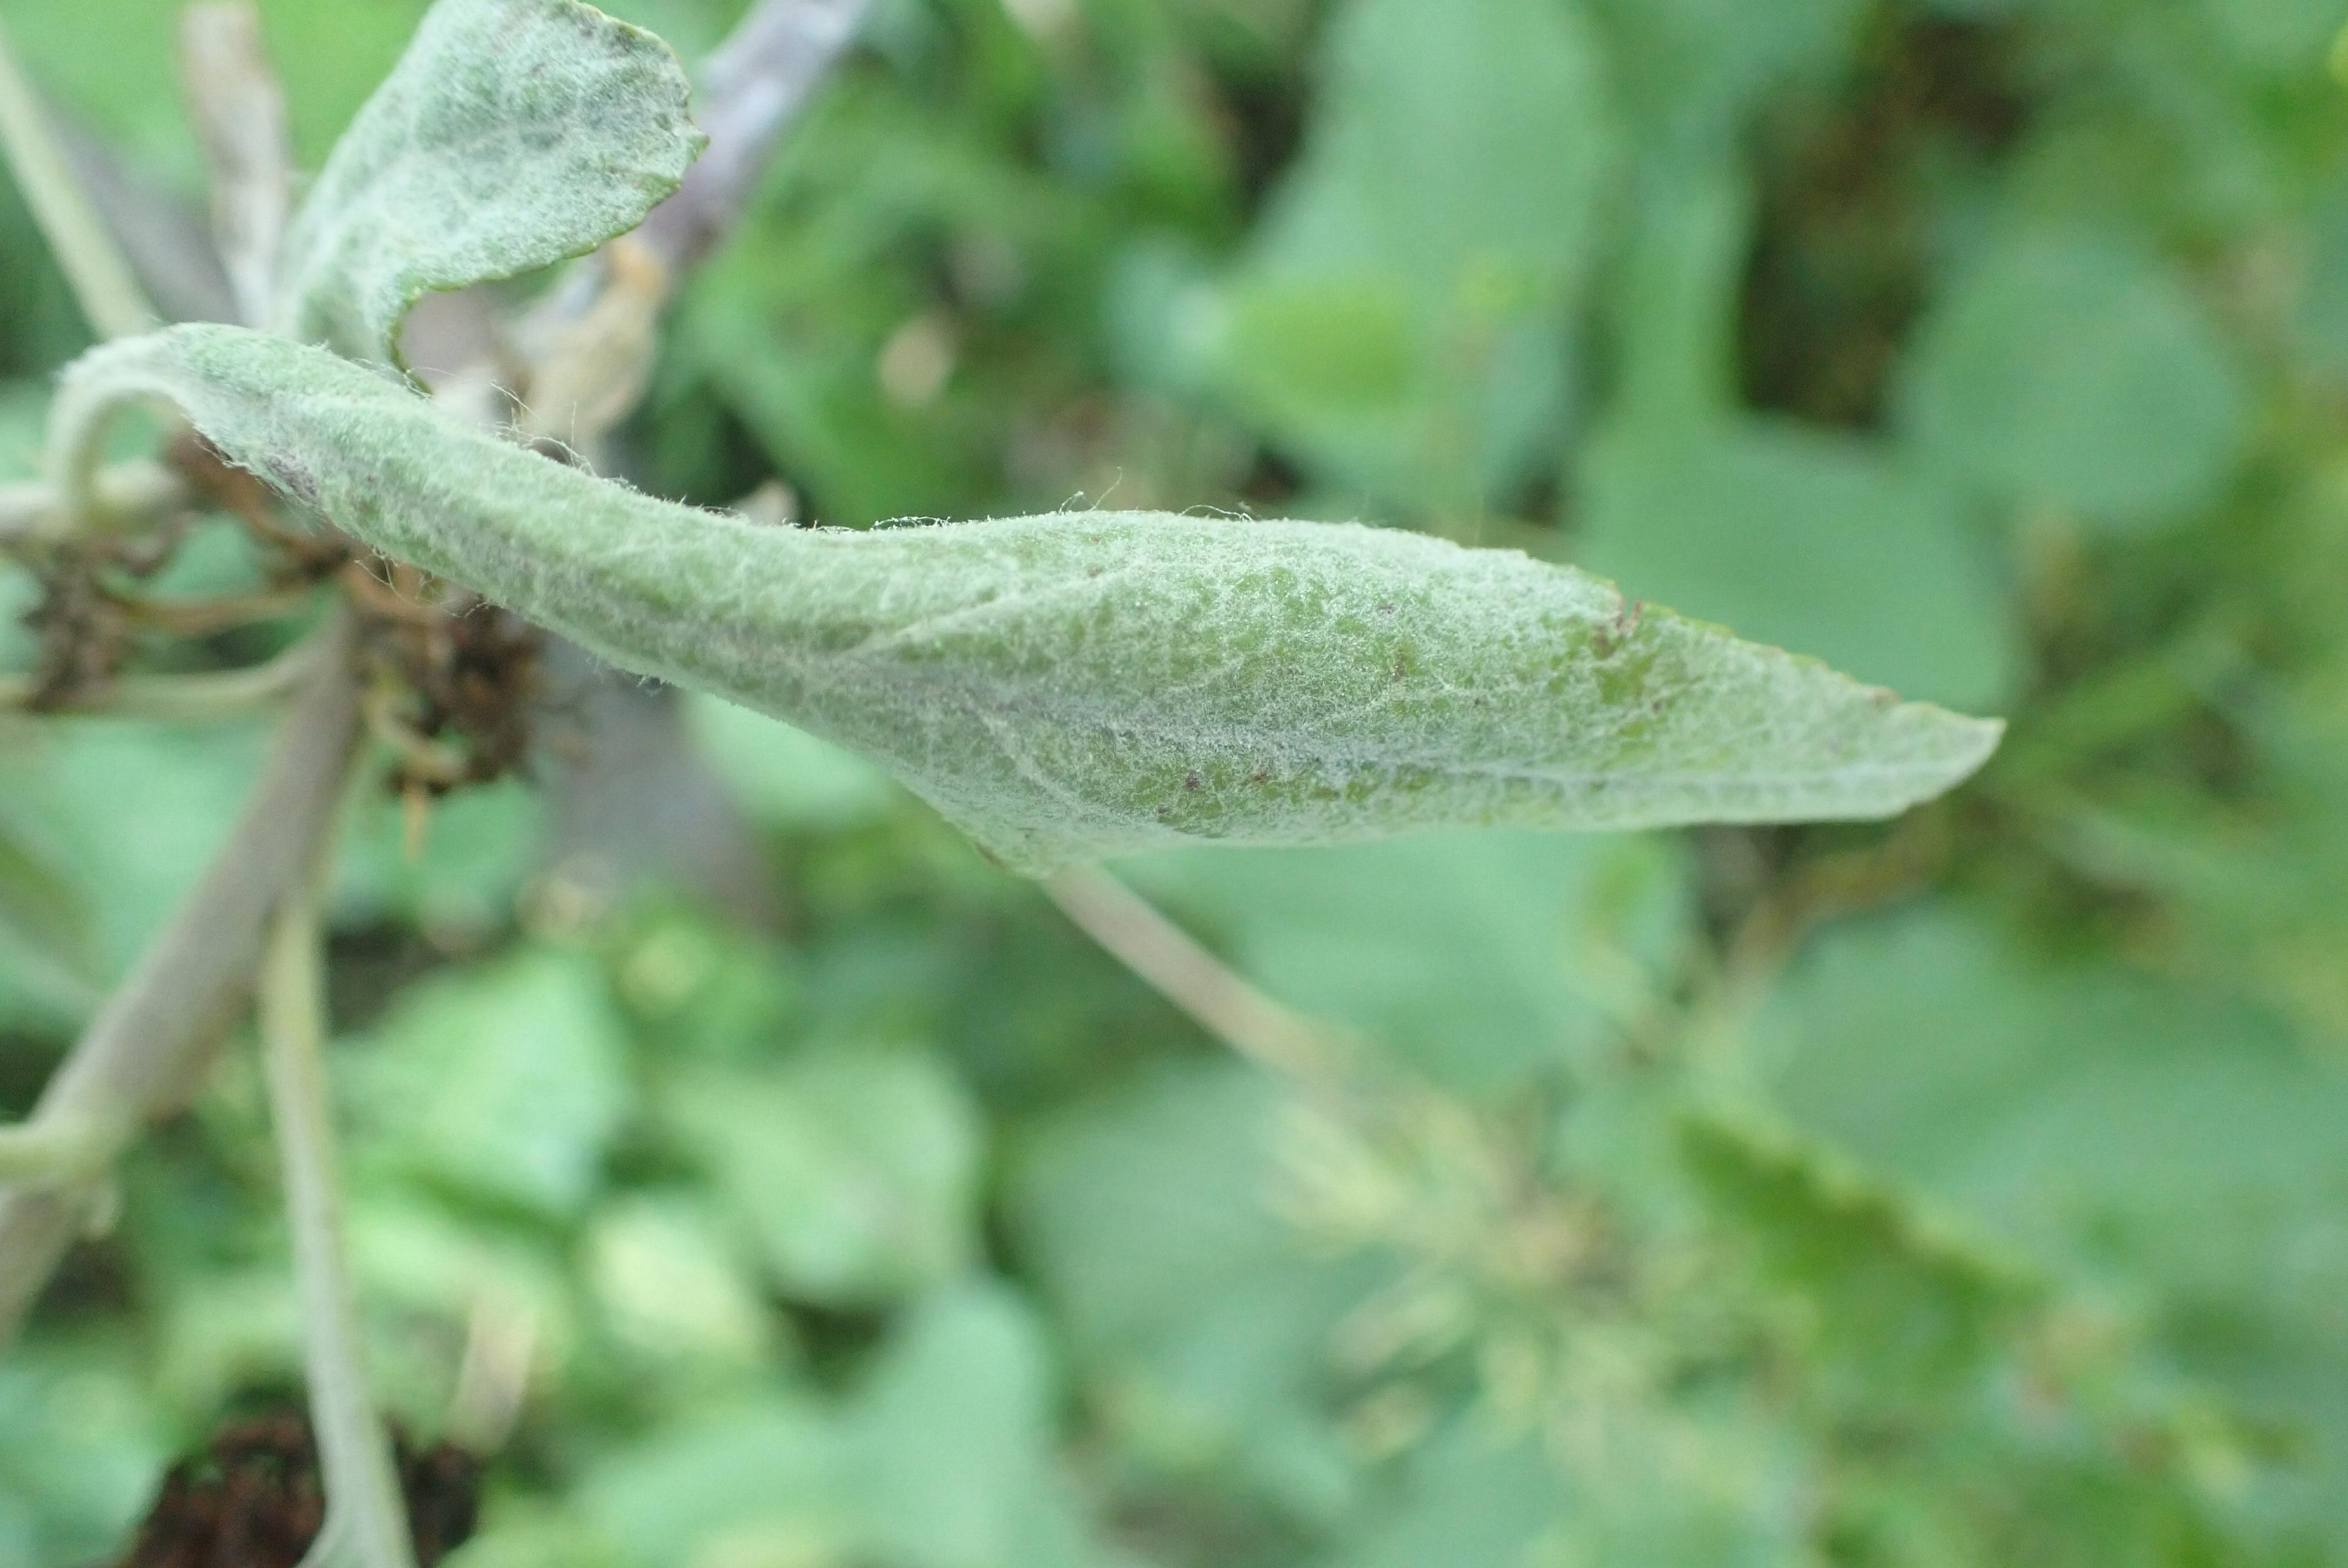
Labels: powdery_mildew